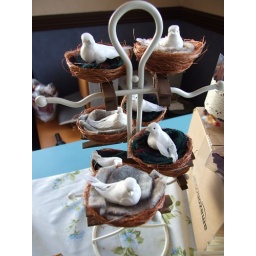
Stand of my birds next Xmas decorations. Traditionally a bird in your Xmas tree is supposed to bring good luck.